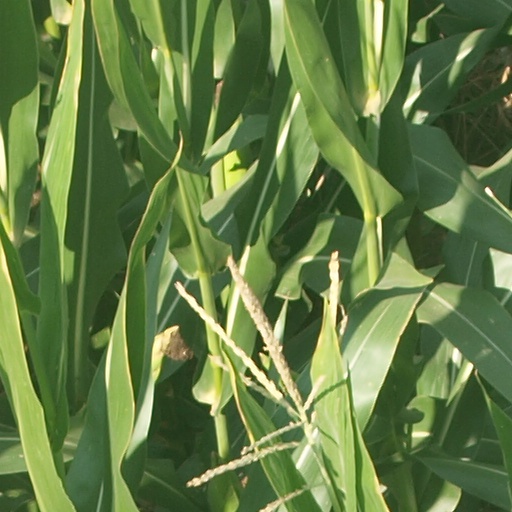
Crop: maize; corn